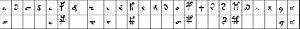
Le manuscrit de Voynich est un livre illustré anonyme rédigé dans une écriture à ce jour non déchiffrée et une langue non identifiée.